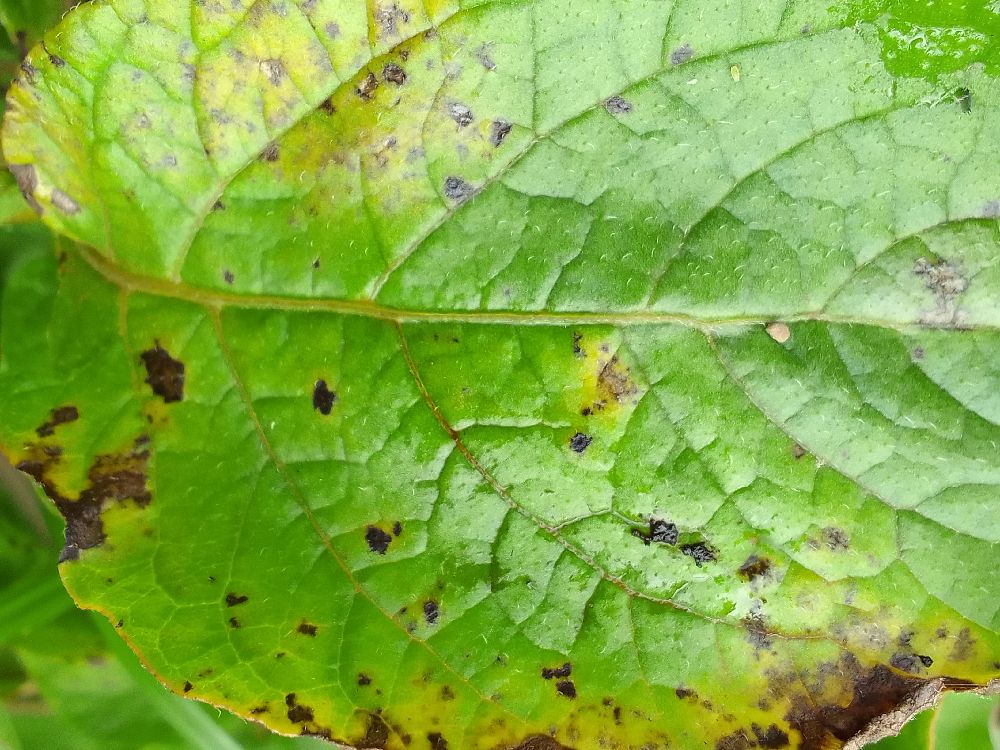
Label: Early blight